Mauricio Macri

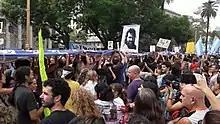
Demonstration in support of Maldonado during the Day of Remembrance for Truth and Justice.

Macri also shifted Argentina's relations with the United States. During a visit in 2016, president Barack Obama praised him: "I'm impressed because he has moved rapidly on so many of the reforms that he promised, to create more sustainable and inclusive economic growth, to reconnect Argentina with the global economy and the world community". Obama announced that the US would declassify its military and intelligence records of the 1970s Dirty War. Foreign Minister Susana Malcorra supported Democrat Hillary Clinton in the 2016 US presidential election, which was won by Republican Donald Trump. Macri tried to remain in good terms with the US after the Trump was elected president. In 2019, Trump declassified more than 5,600 US documents about the Dirty War.